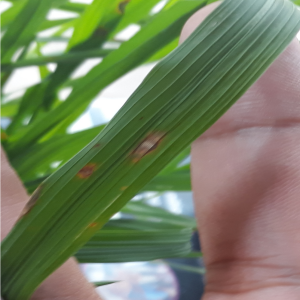
Disease: Blast